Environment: real
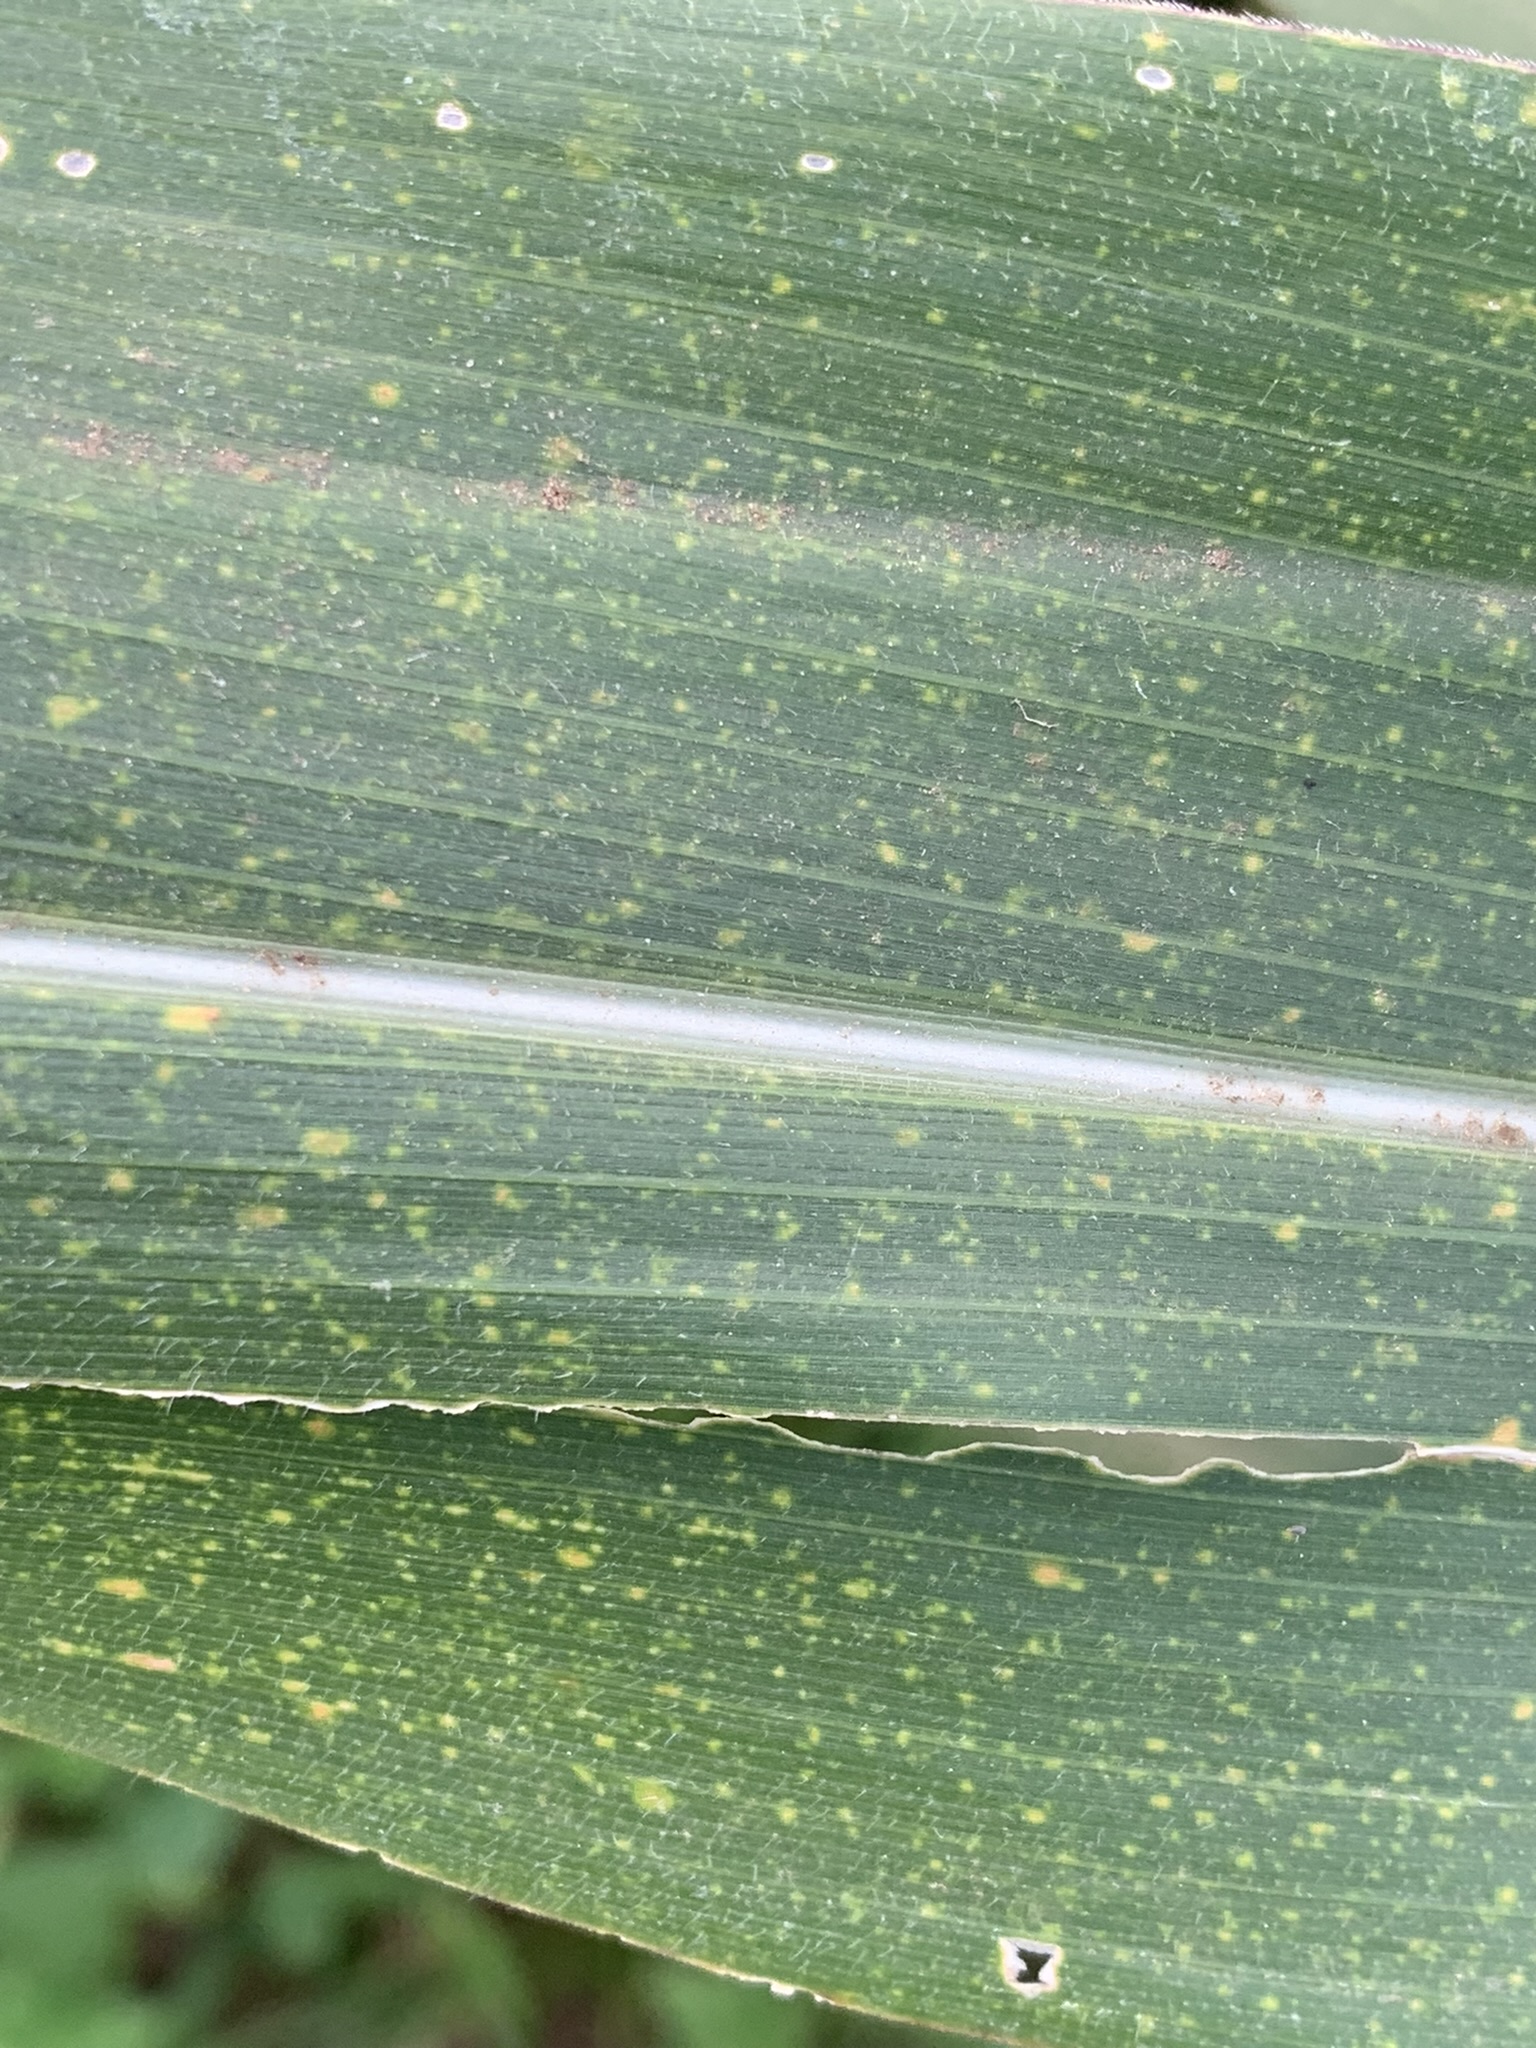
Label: lethal_necrosis